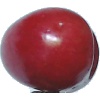
Label: Cherry 2